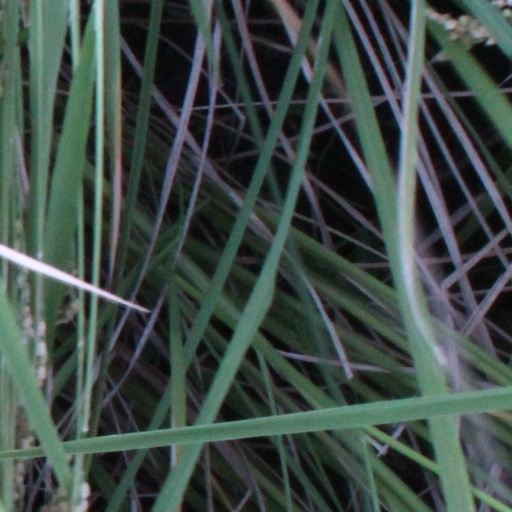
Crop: rice